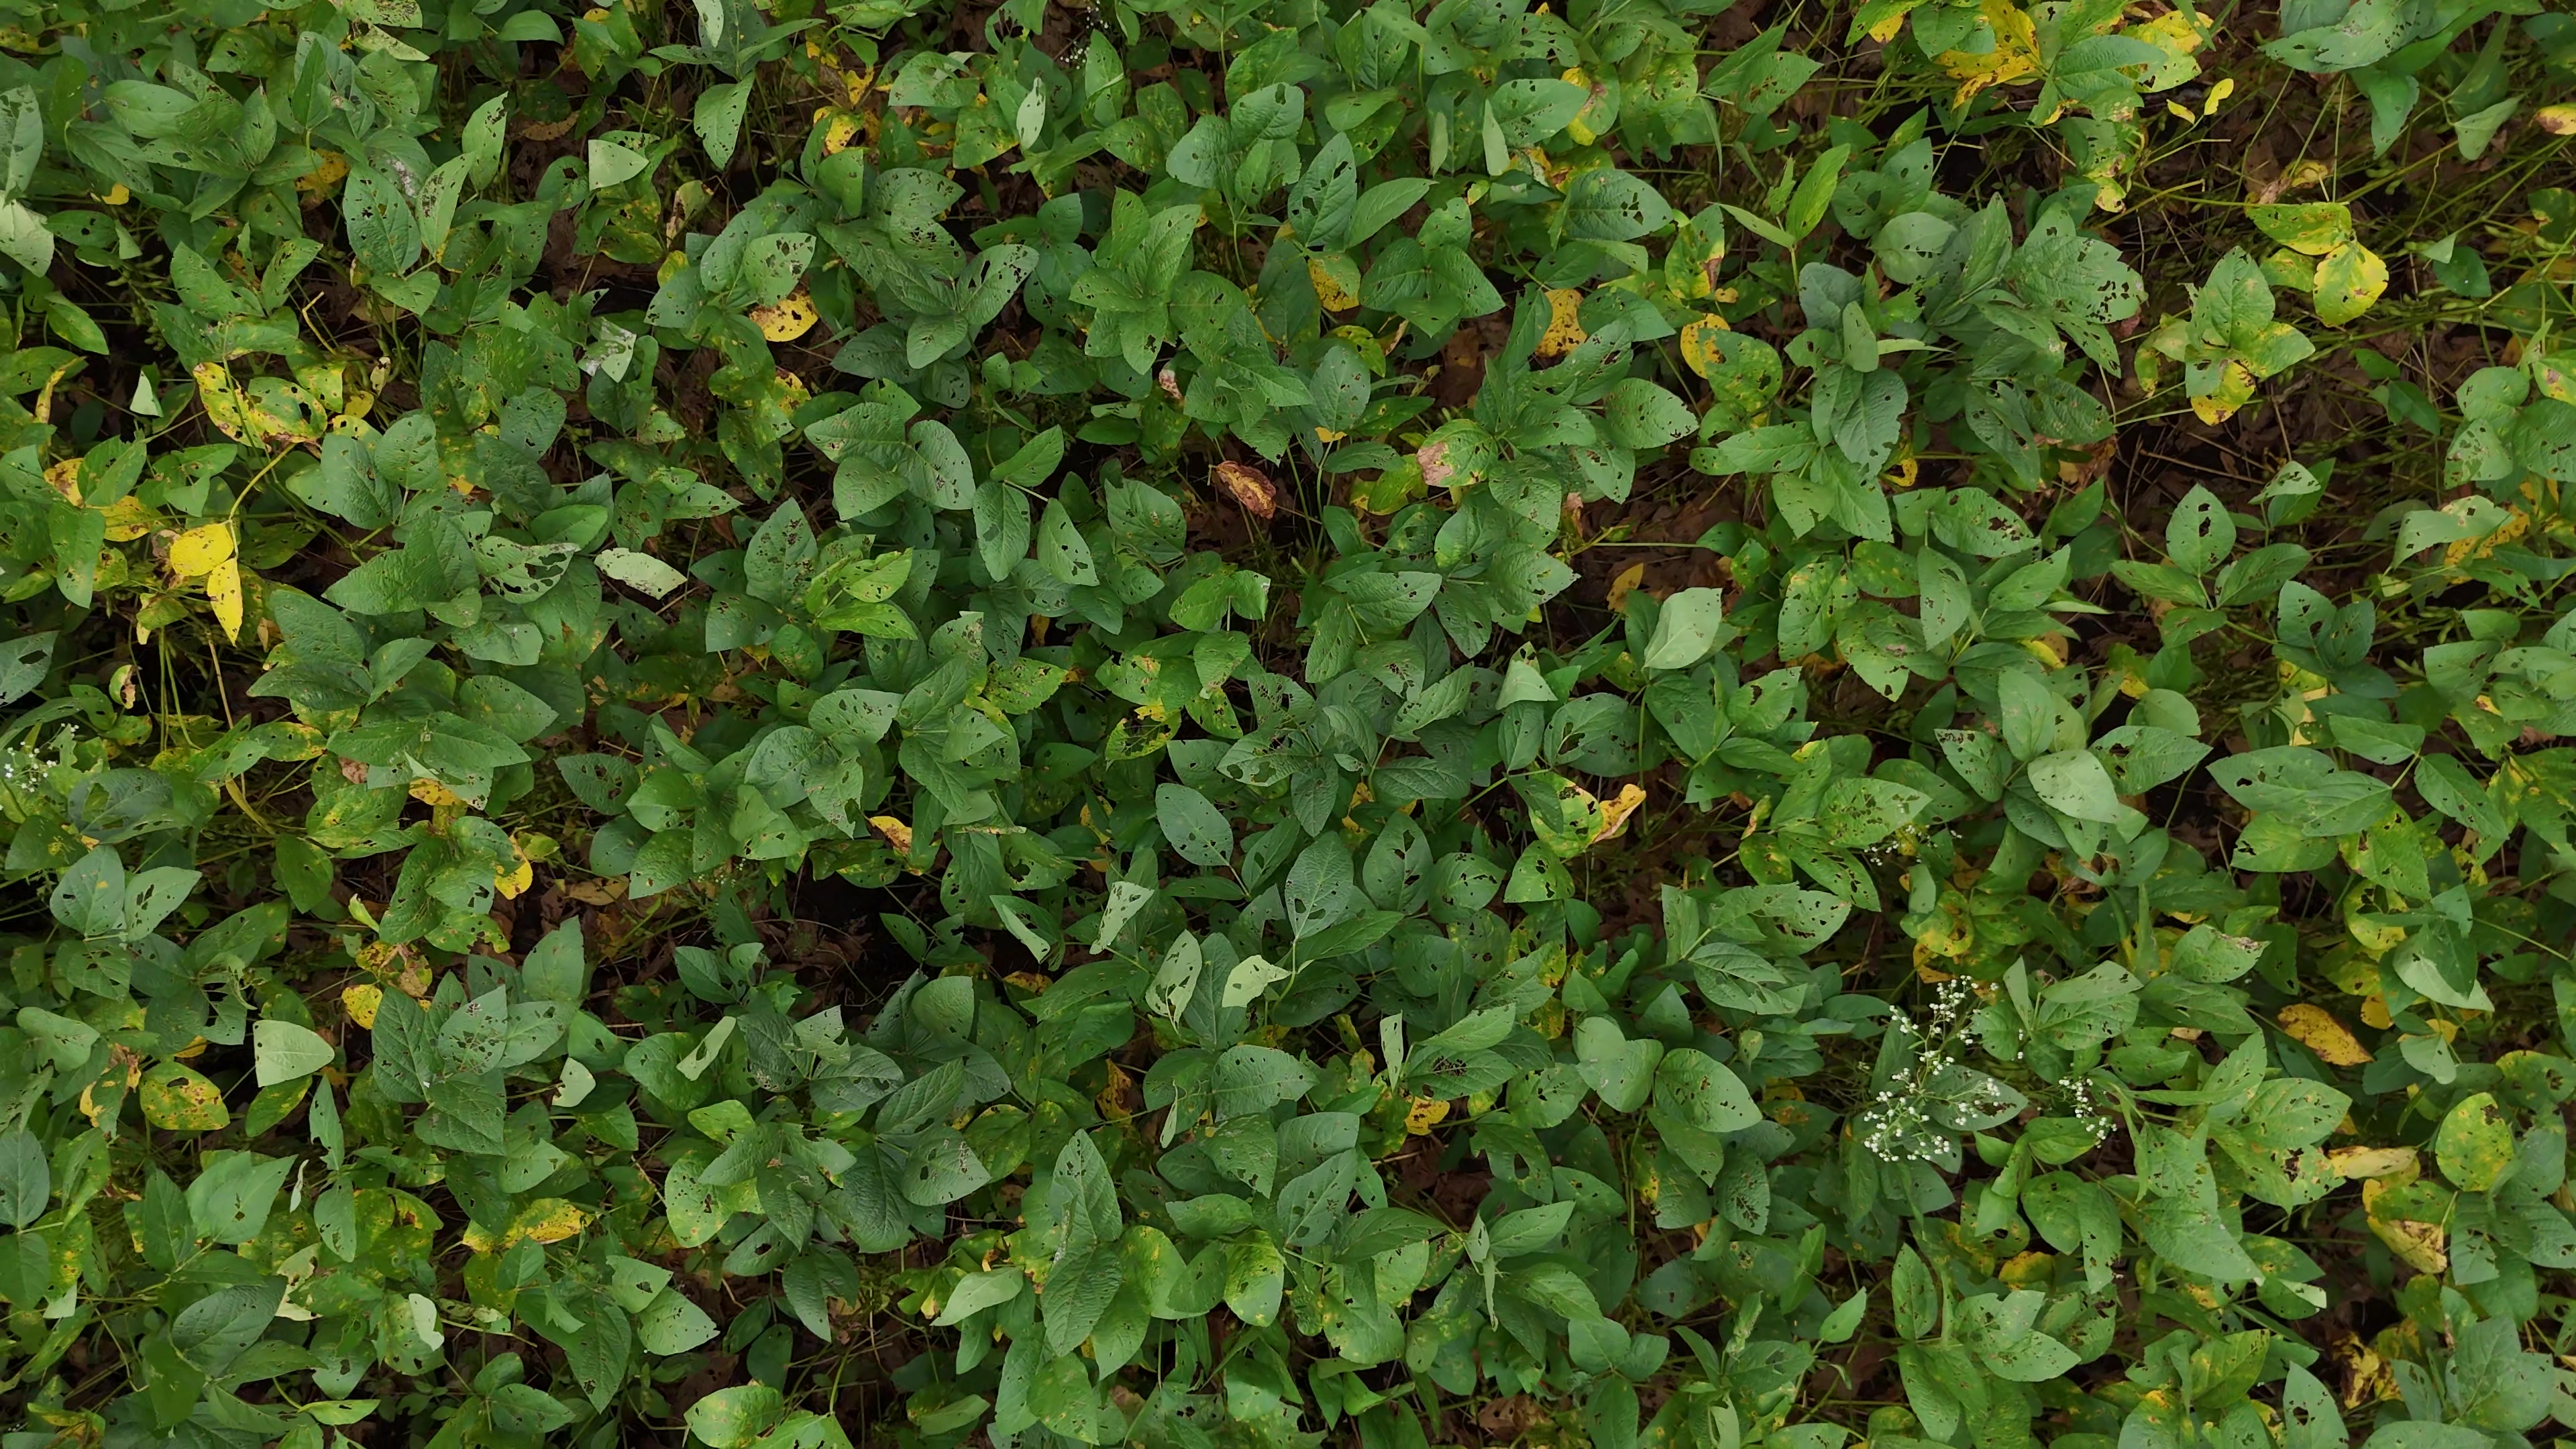
Label: Rust